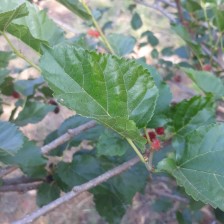
Variety: ChiangMai60